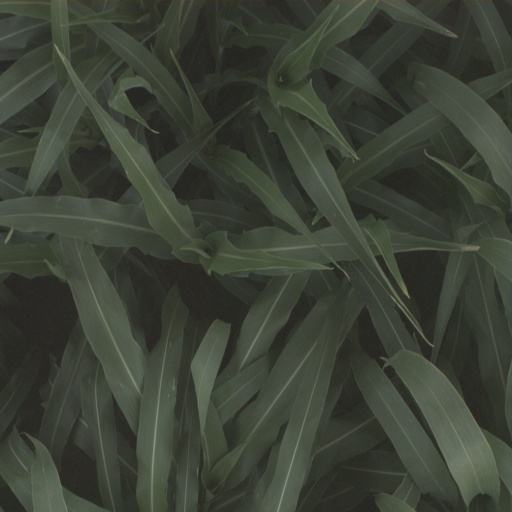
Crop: sorghum